Great Women Masters of Art

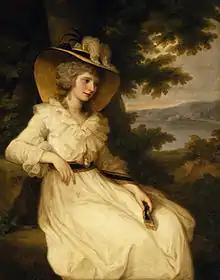
Portrait of Lady Elizabeth Foster, by Angelica Kauffman, page 142

Great Women Masters of Art is a 2003 reference work assembled and edited by the art historian Jordi Vigué, on women painters through the ages.